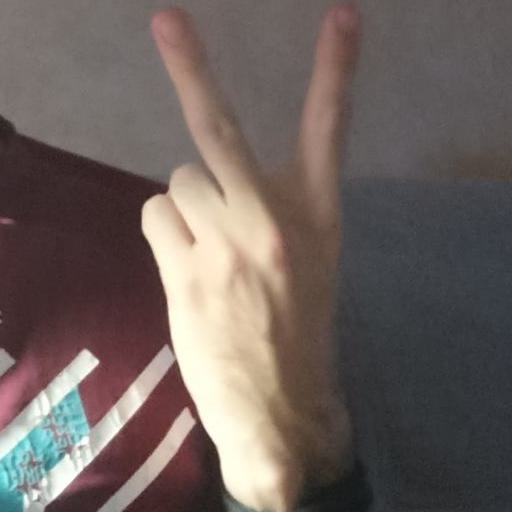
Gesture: peace_inverted